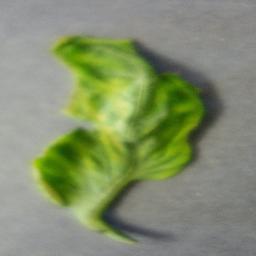
Label: Tomato___Tomato_Yellow_Leaf_Curl_Virus